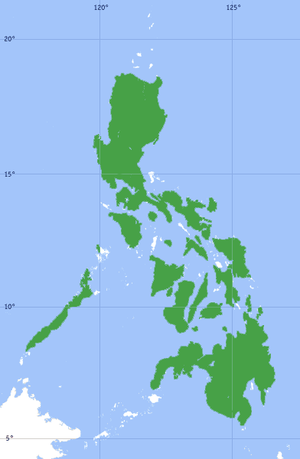
La Salangane pygmée est une espèce d'oiseaux de la famille des Apodidae.